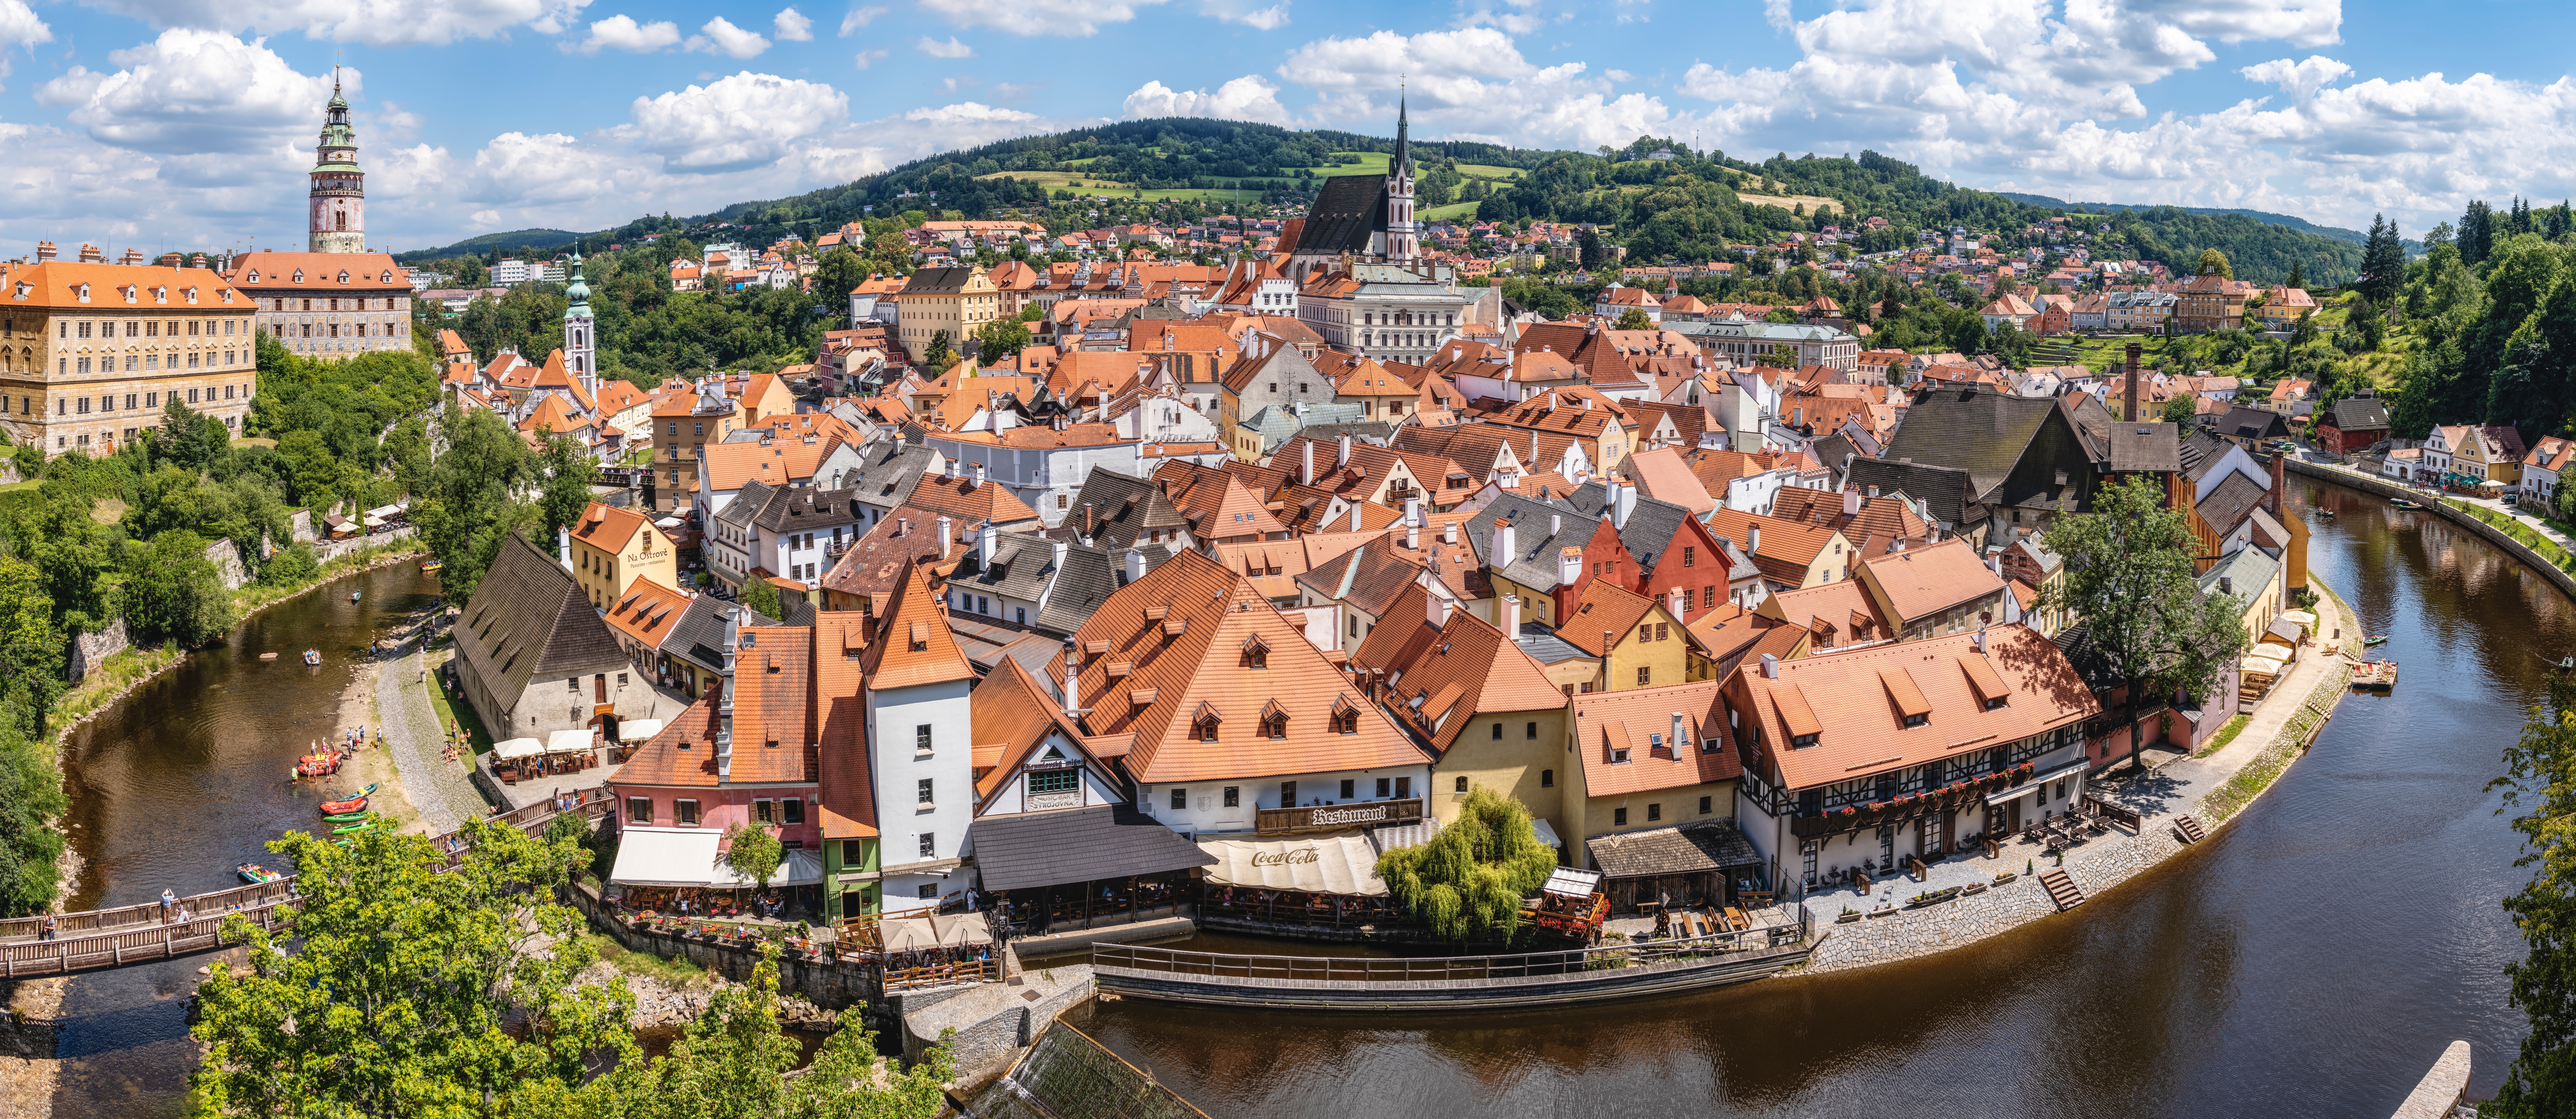
town, mountain village, human settlement, neighbourhood, roof, city, village, residential area, photography, urban area, panorama, real estate, tourism, building, suburb, cityscape, architecture, landscape, bird's eye view, aerial photography, house, historic site